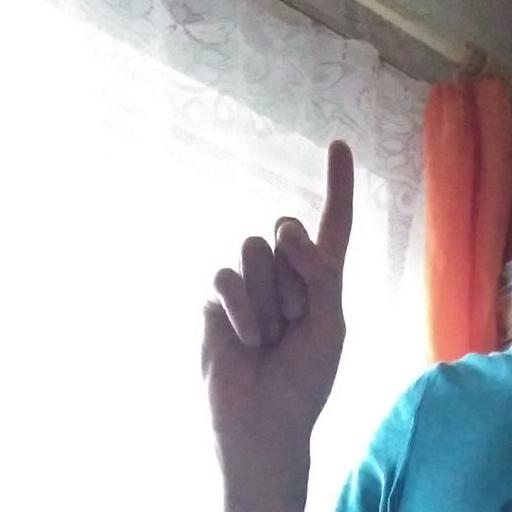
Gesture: one